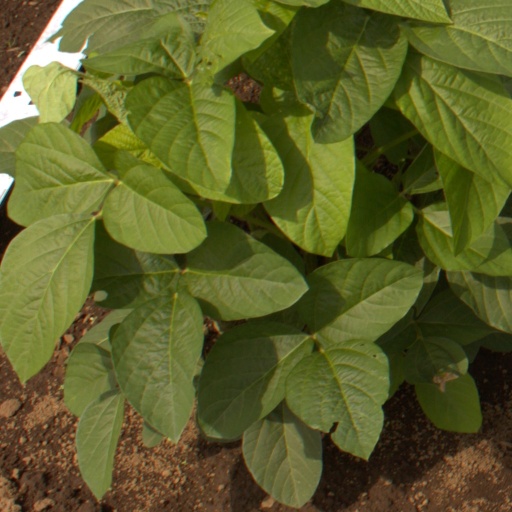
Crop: soybean